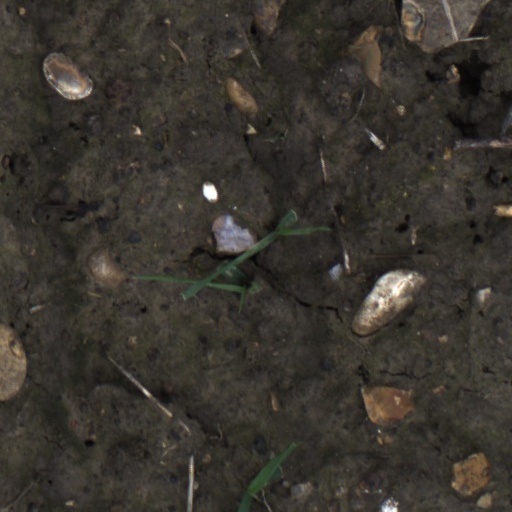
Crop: wheat